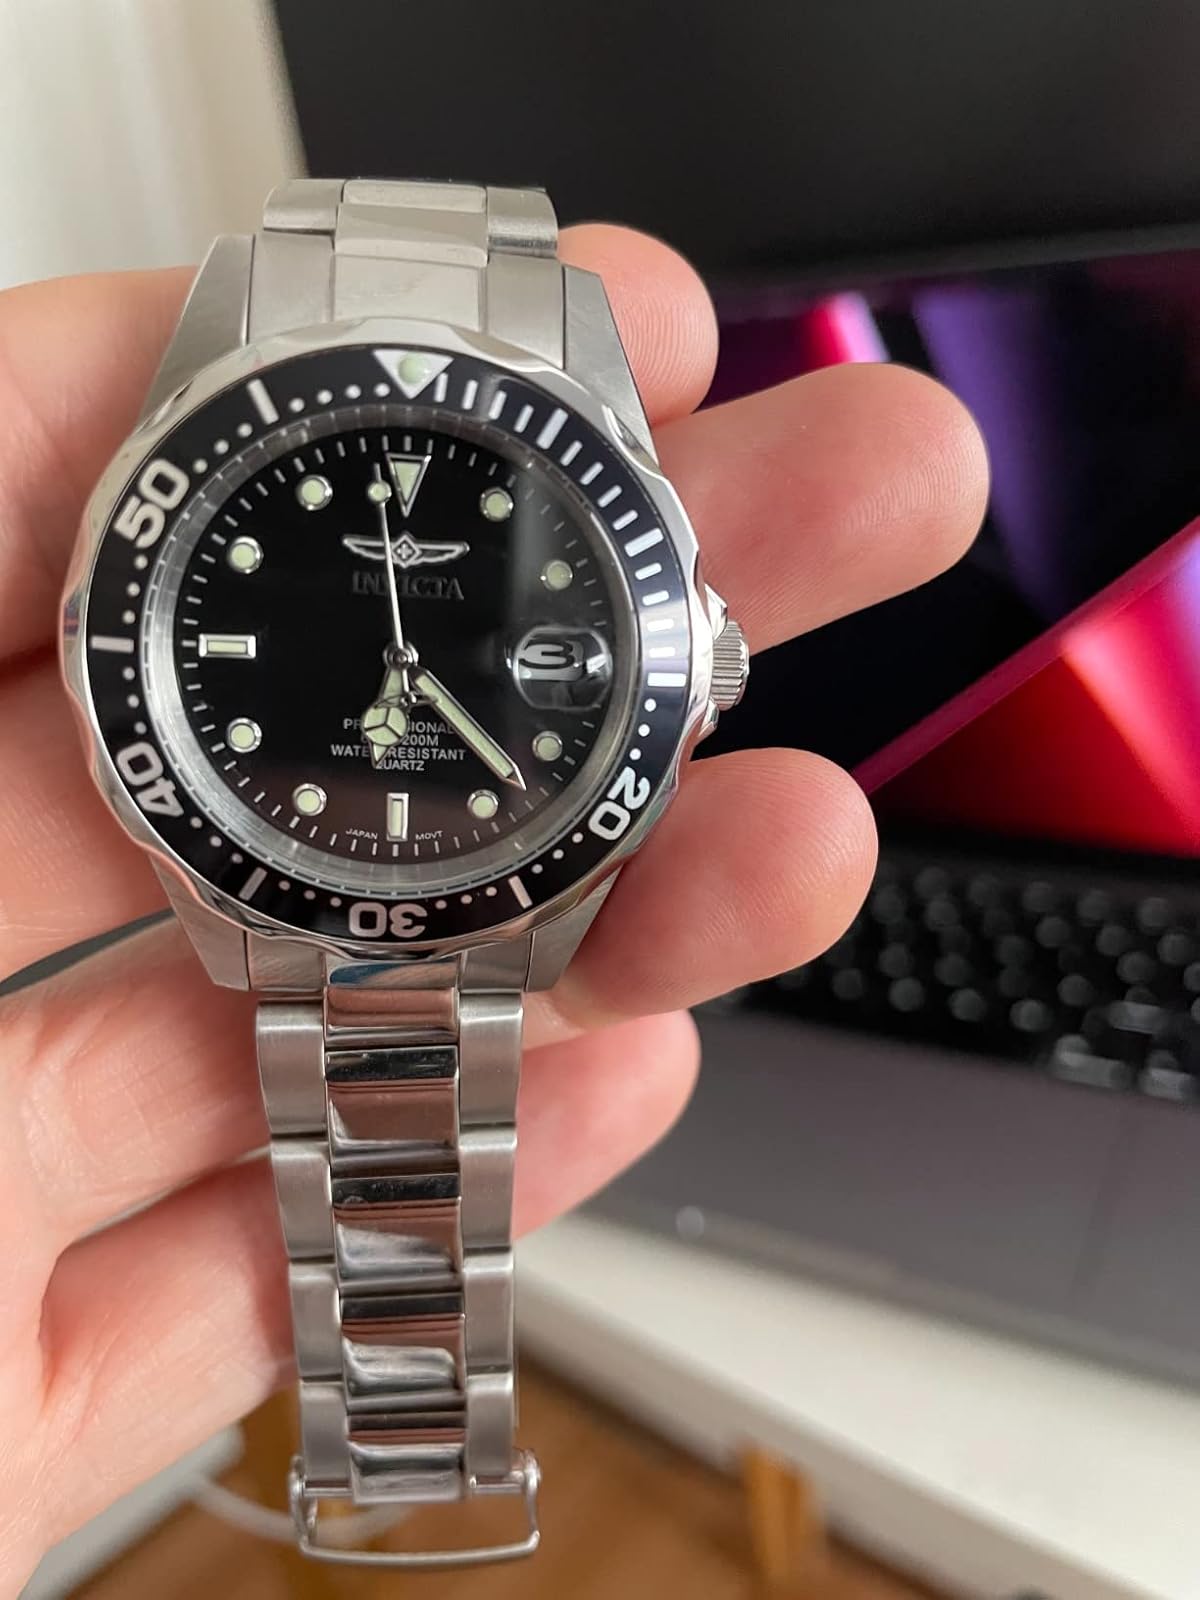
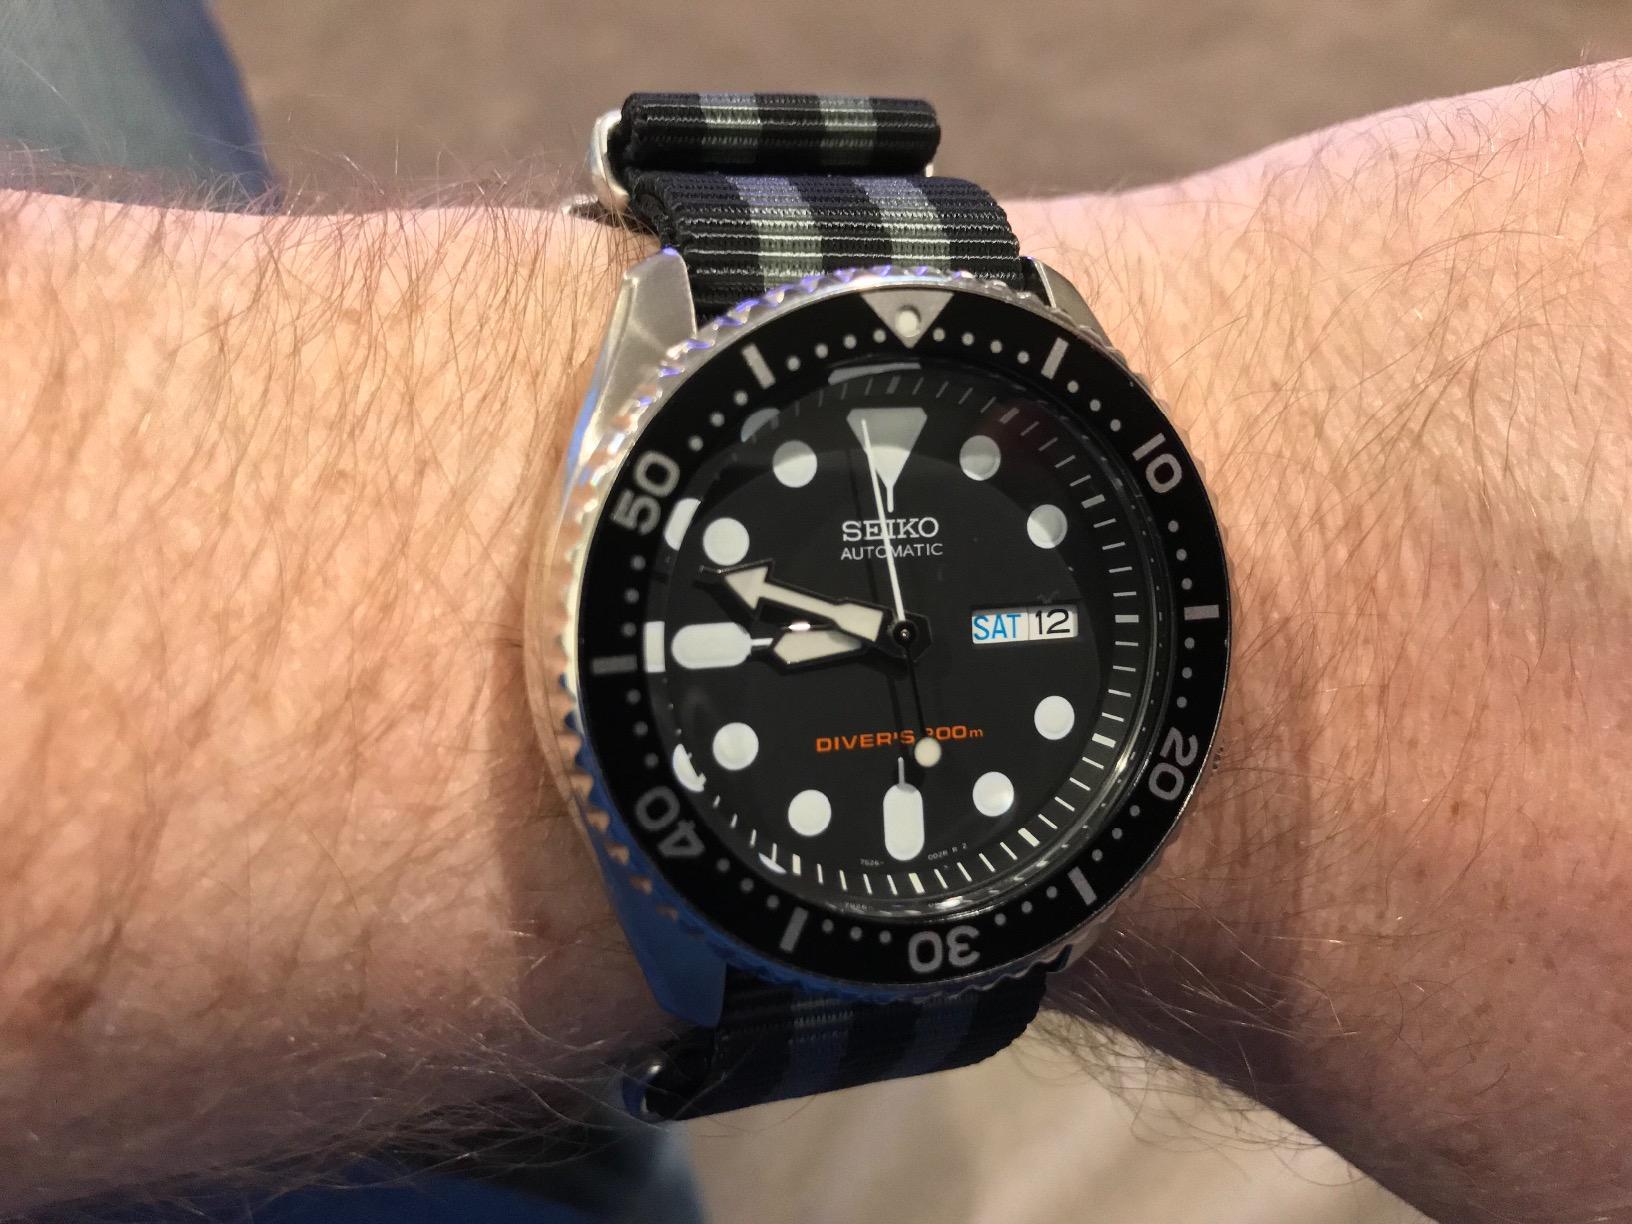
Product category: accessories_watch
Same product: no